Nazism in the Americas

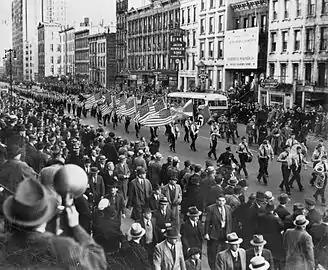
Nazi march of the German American Bund on East 86th St., New York City, 30 October 1939

Nazism in the Americas has existed since the 1930s and continues to exist today. The membership of the earliest groups reflected the sympathies some German Americans and German Latin Americans had for Nazi Germany. They embraced the spirit of Nazism in Europe and they sought to establish it within the Americas. Throughout the interwar period and the outbreak of World War II, American Nazi parties engaged in activities such as sporting Nazi propaganda, storming newspapers, spreading Nazi-sympathetic materials, and infiltrating other non-political organizations.